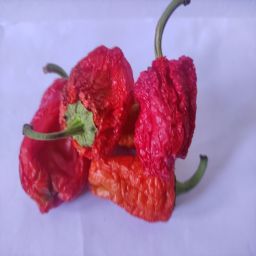
Crop: Bell Pepper
Quality: Dried